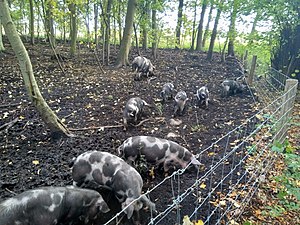
Dragsholm Slot / Dragsholm Slot i det tyvende århundrede
Dragsholm slot holder fritgående grise i Fruerlund-skoven ved slottet.
Dragsholm Slot hører til blandt landets ældste fungerende verdslige bygninger og ligger ud til Sejerøbugten i den sydvestlige del af Odsherred i Nordvestsjælland. I en periode blev slottet kaldt Adelersborg.